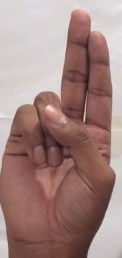
ASL sign: U